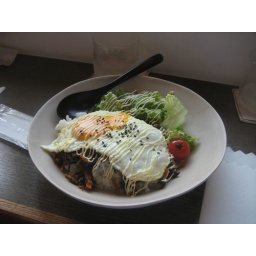
Lunch and coffee in Sakai on a mountain at a glass workshop